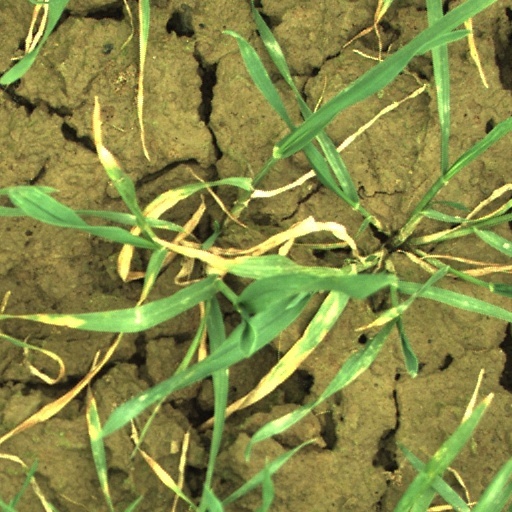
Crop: wheat